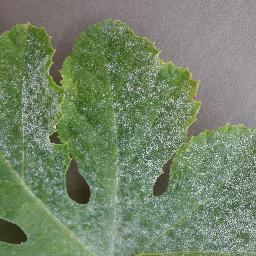
Label: Squash___Powdery_mildew